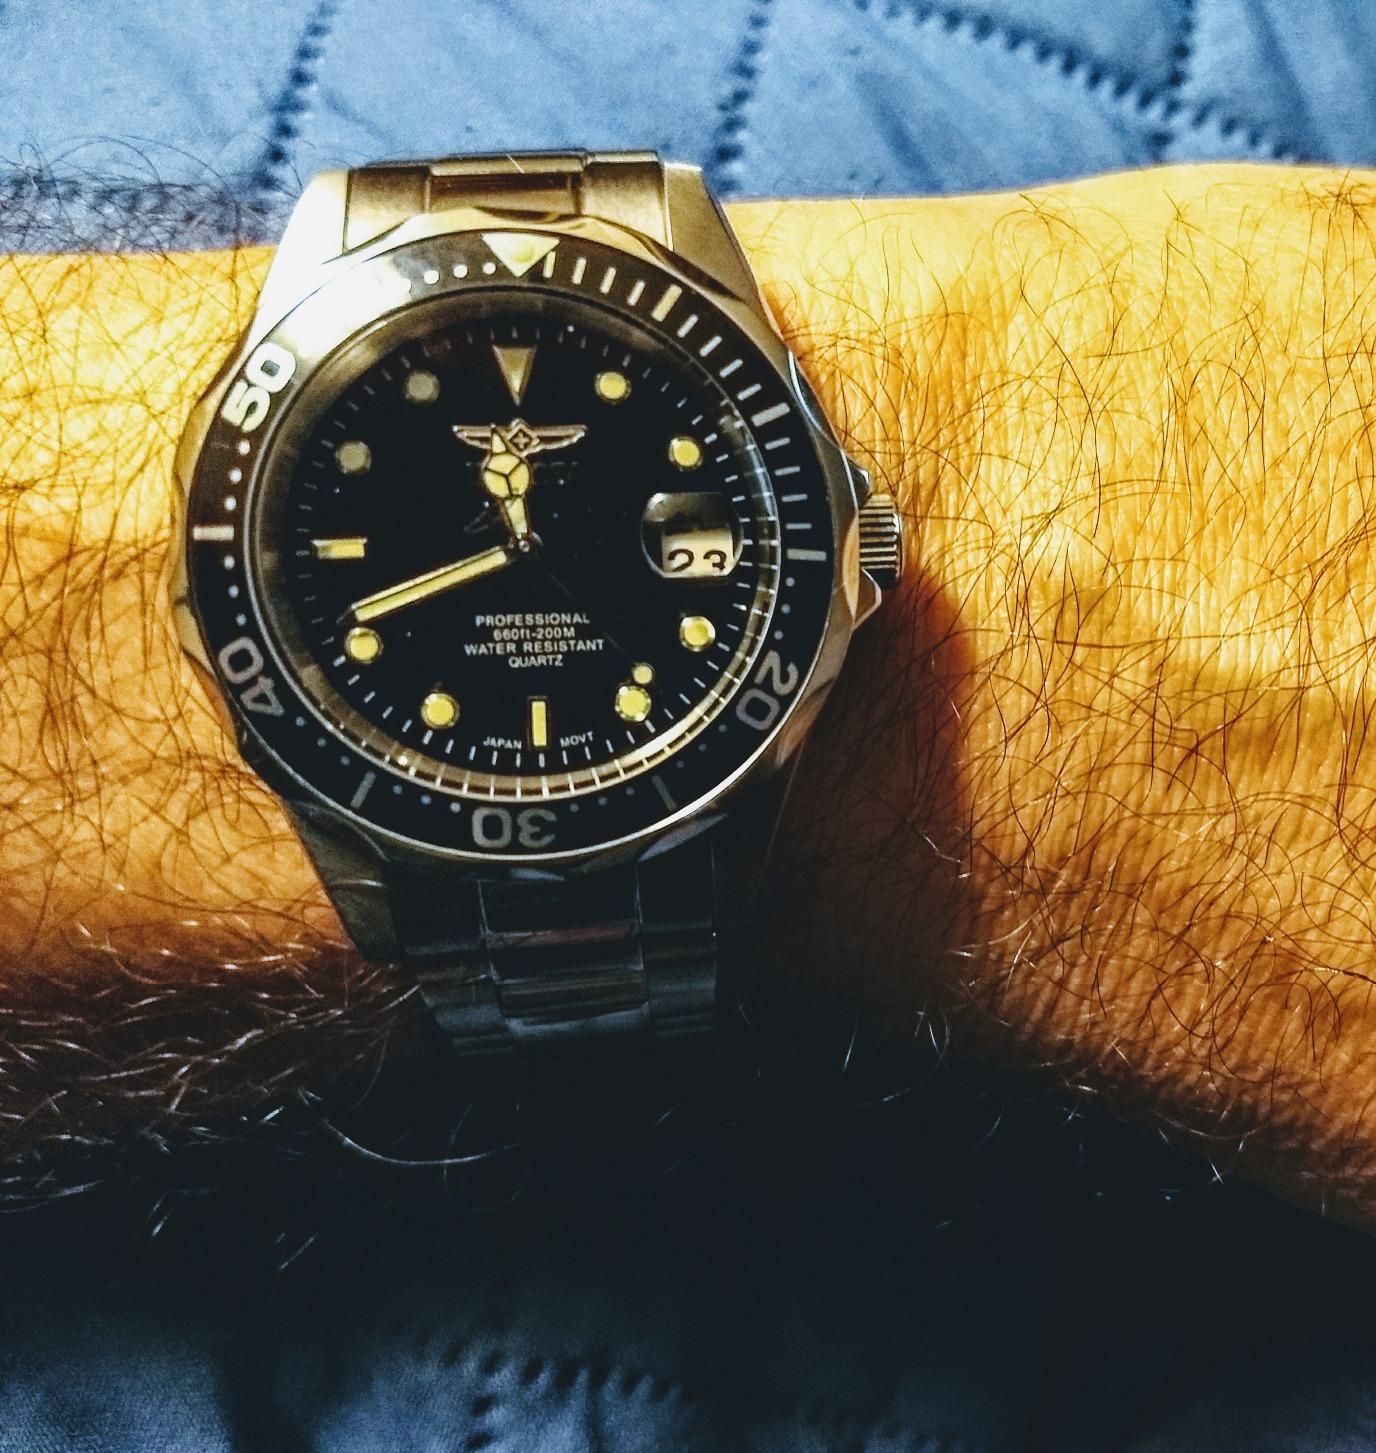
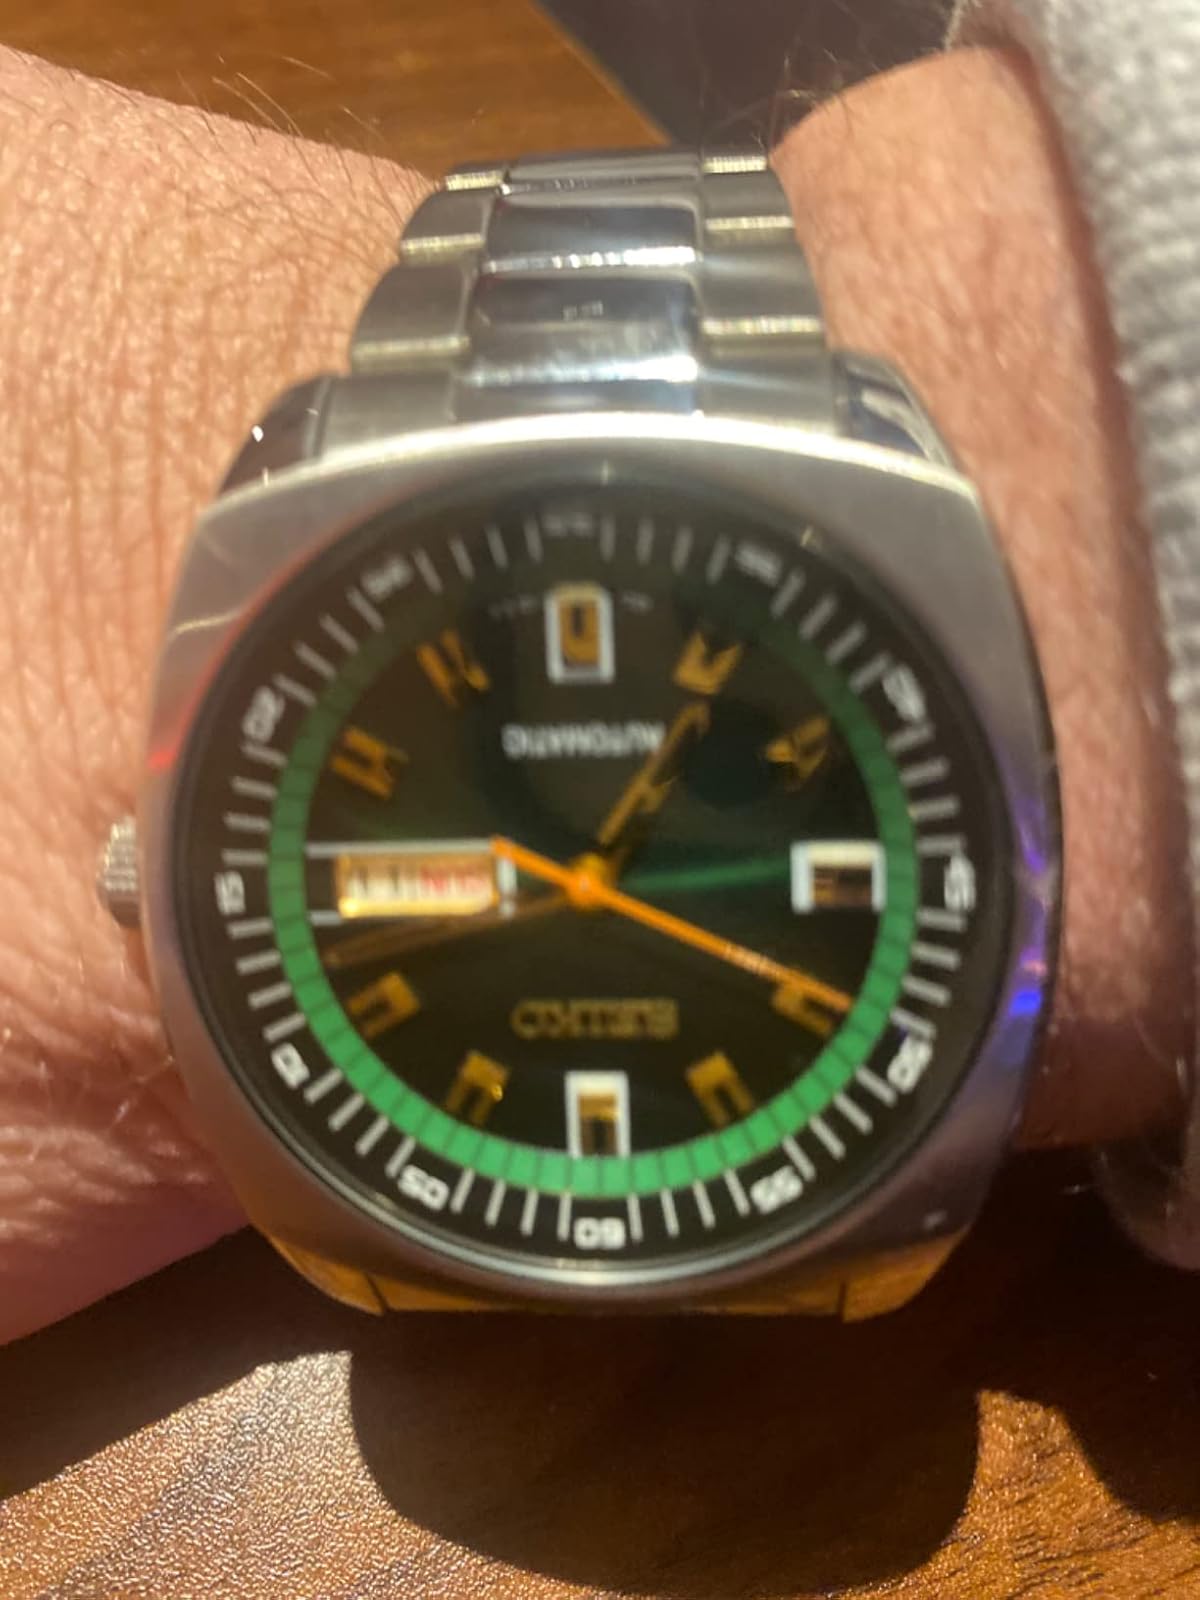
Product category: accessories_watch
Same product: no